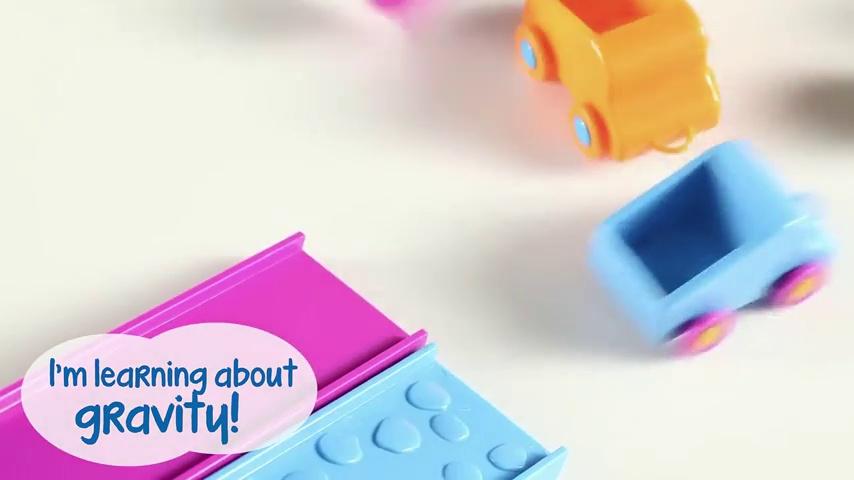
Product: Learning Resources STEM Force & Motion Activity Set, 20 Pieces, Ages 5+
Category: Toys & Games | Baby & Toddler Toys
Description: FEATURES all aspects of STEM, plus key science concepts of gravity, inertia, friction, push/pull, and more.
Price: $17.99
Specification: ProductDimensions:13.8x10.2x3.1inches|ItemWeight:1.9pounds|ShippingWeight:1.94pounds(Viewshippingratesandpolicies)|DomesticShipping:ItemcanbeshippedwithinU.S.|InternationalShipping:ThisitemcanbeshippedtoselectcountriesoutsideoftheU.S.LearnMore|ASIN:B01A5YMETA|Itemmodelnumber:LER2822|Manufacturerrecommendedage:5-10years